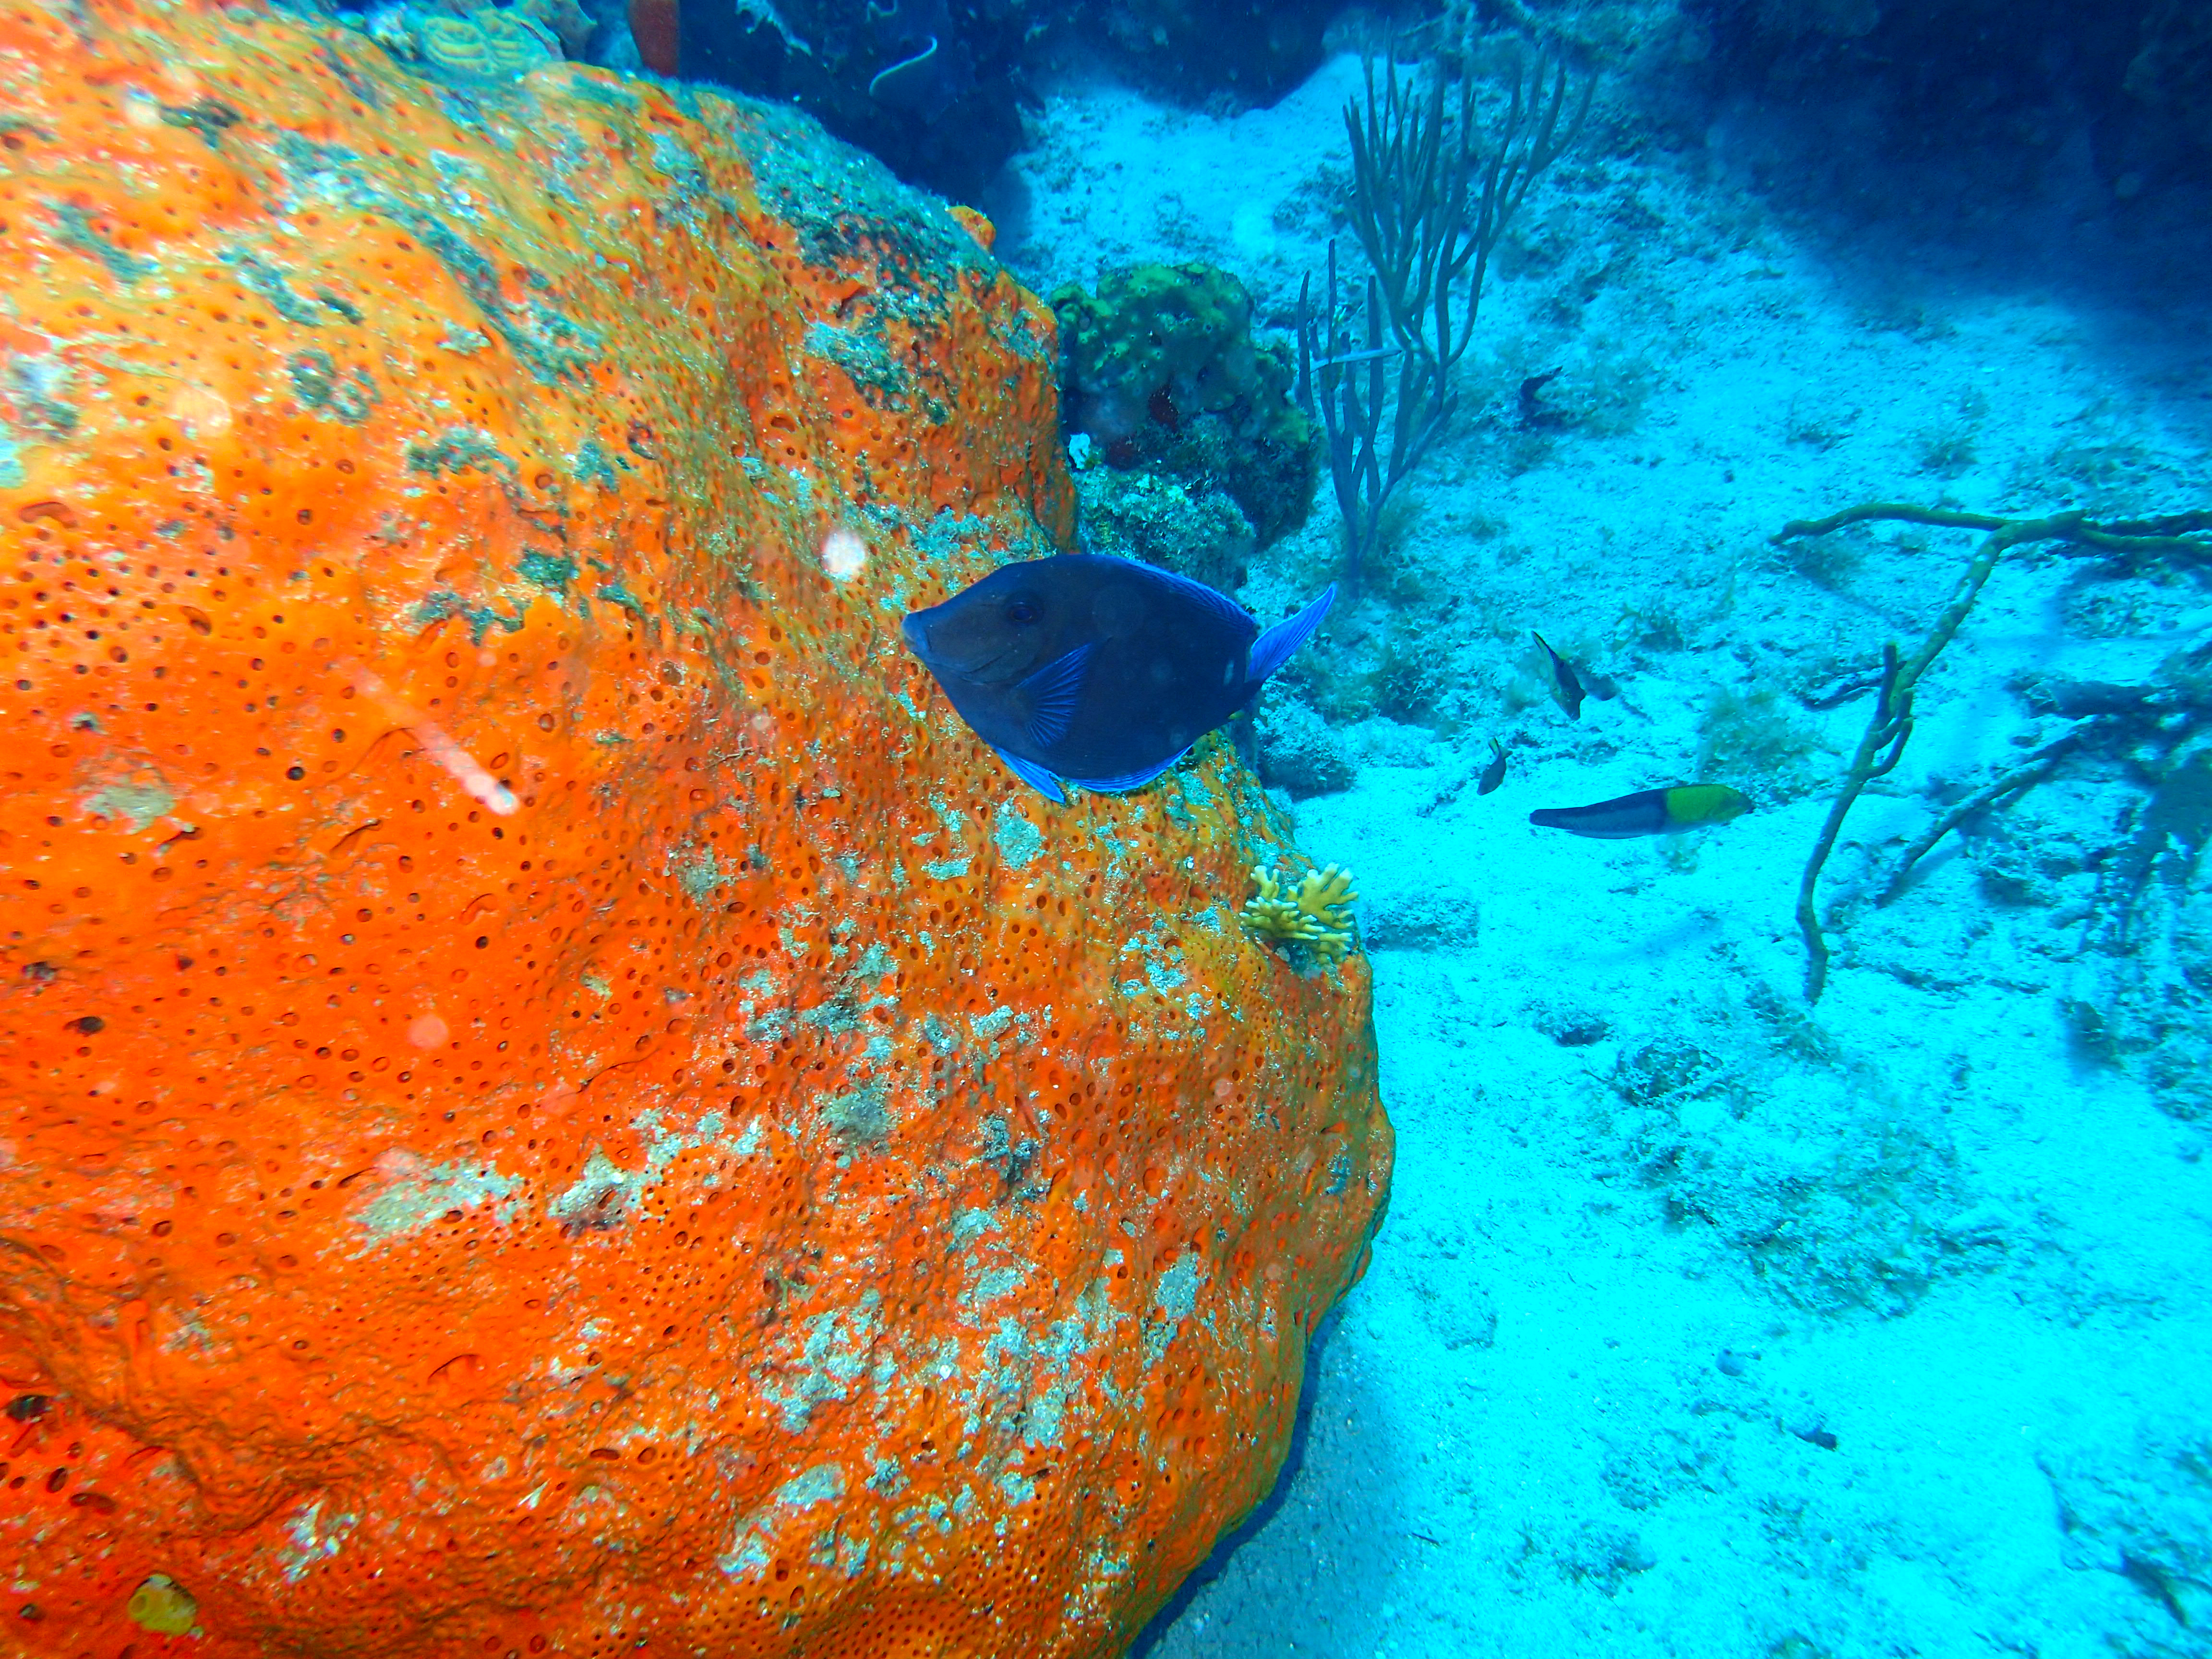
scuba, dive, diving, fish, water, underwater, marine biology, reef, organism, coral reef, stony coral, geological phenomenon, coral, Seamount